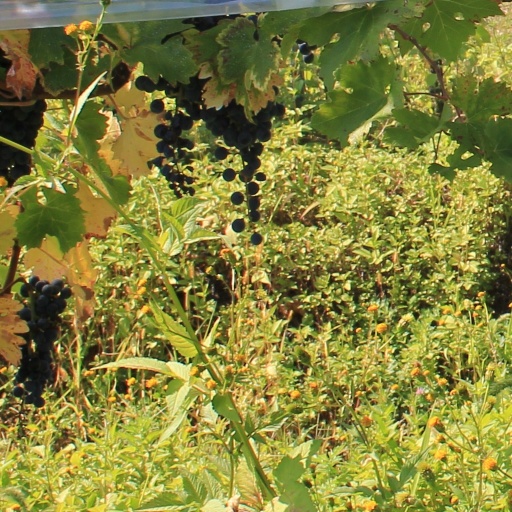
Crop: grape